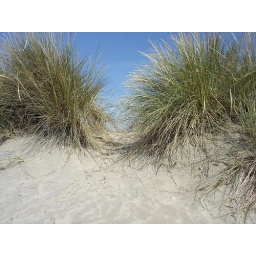
grass in the sand